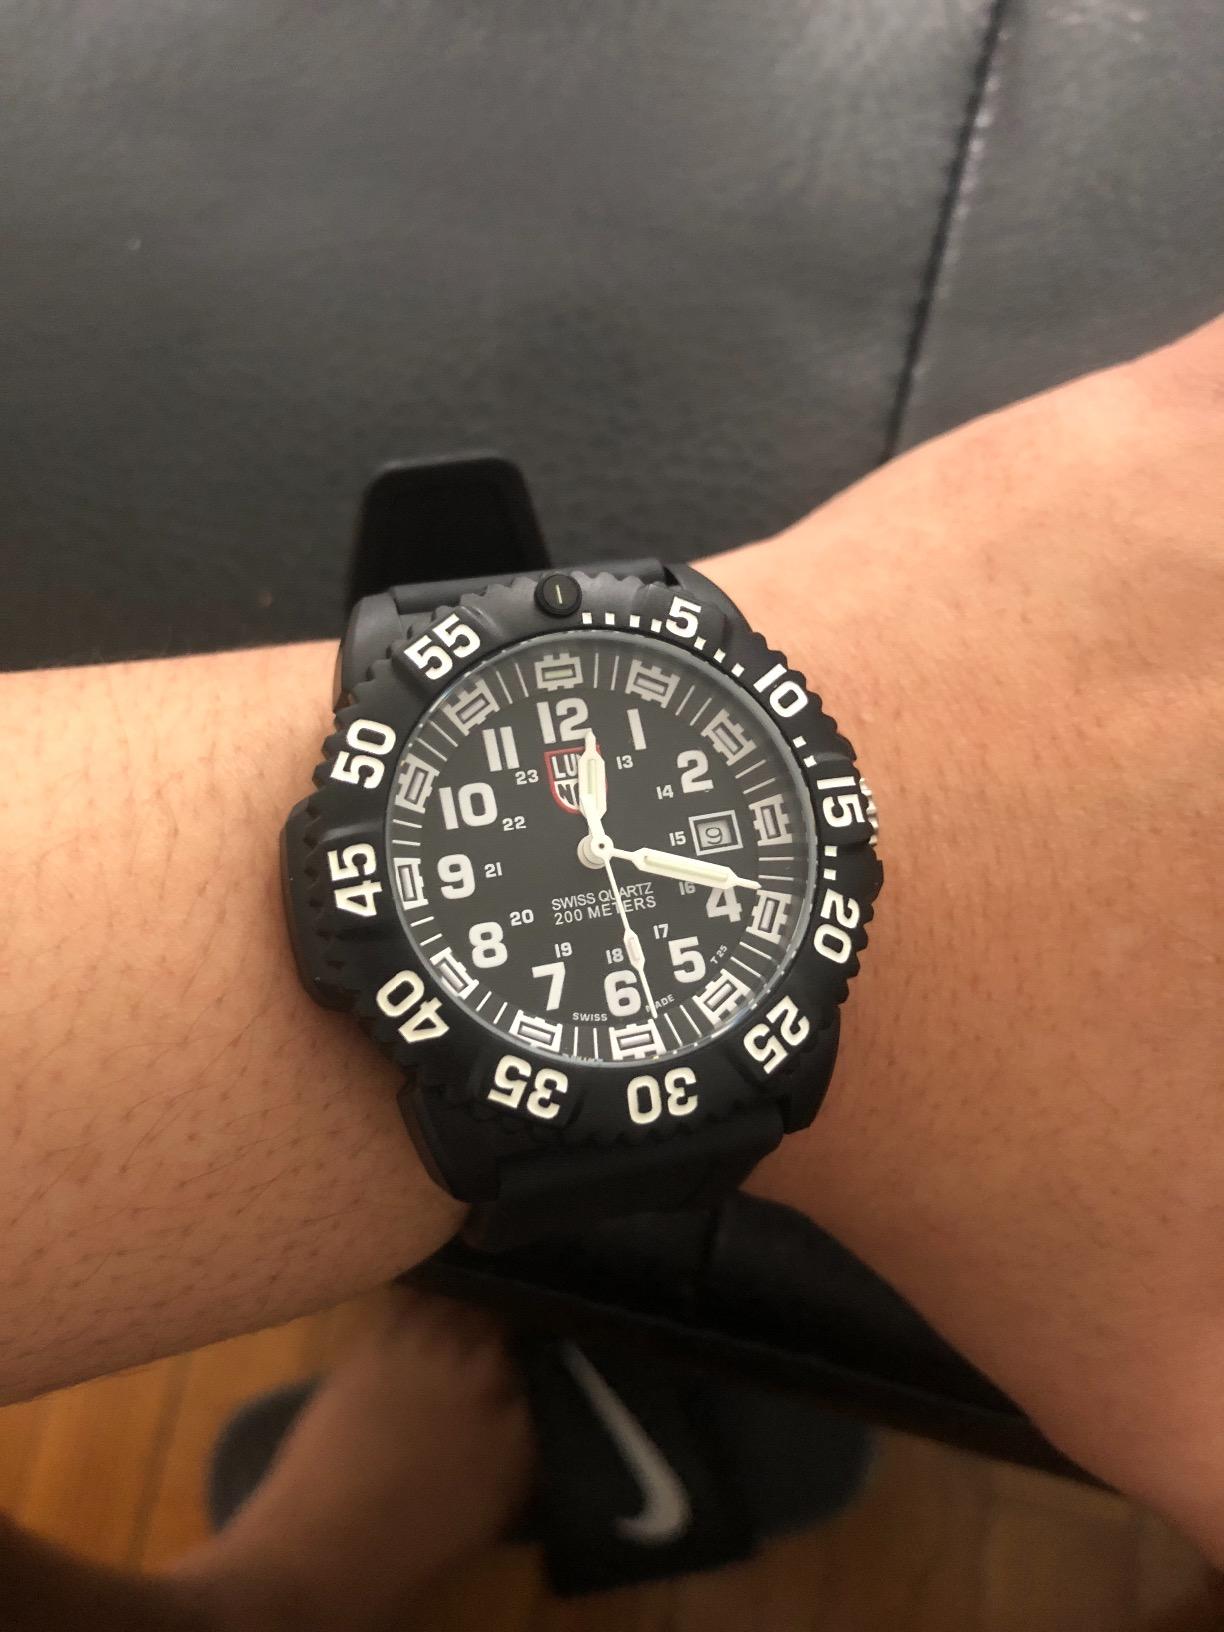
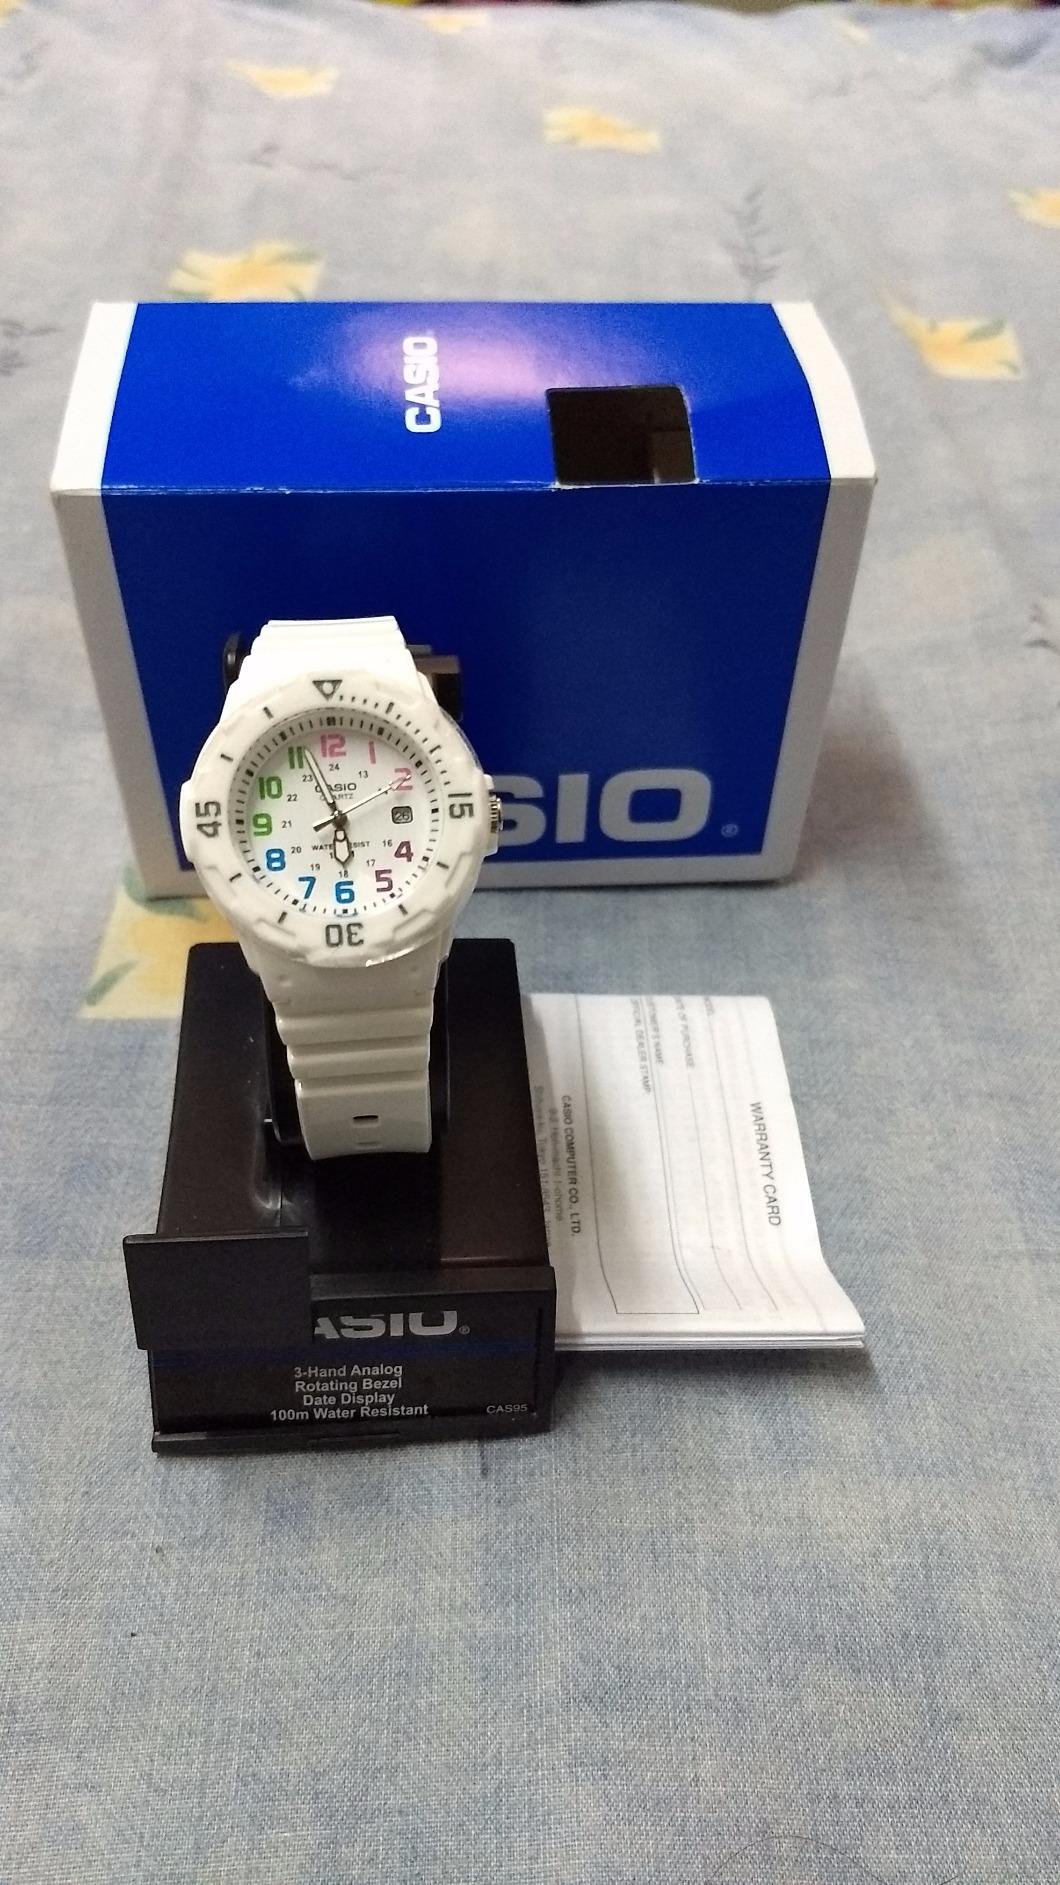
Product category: accessories_watch
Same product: no